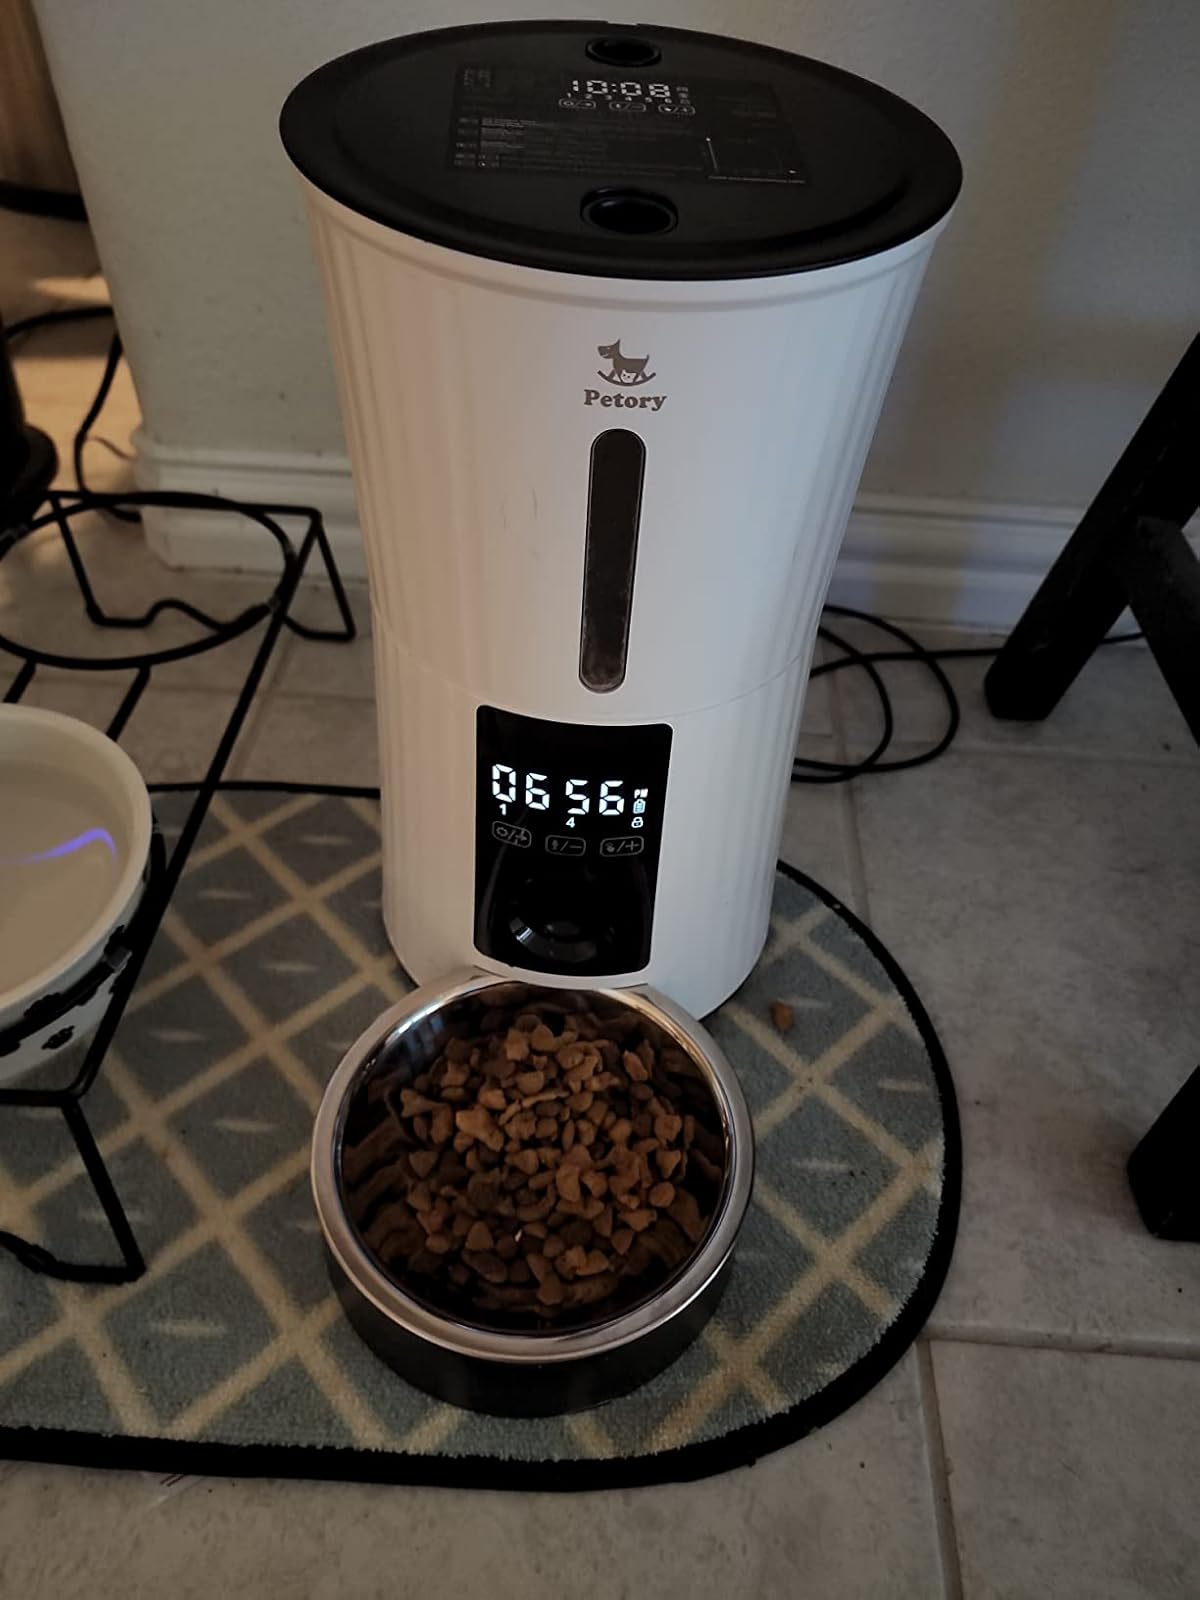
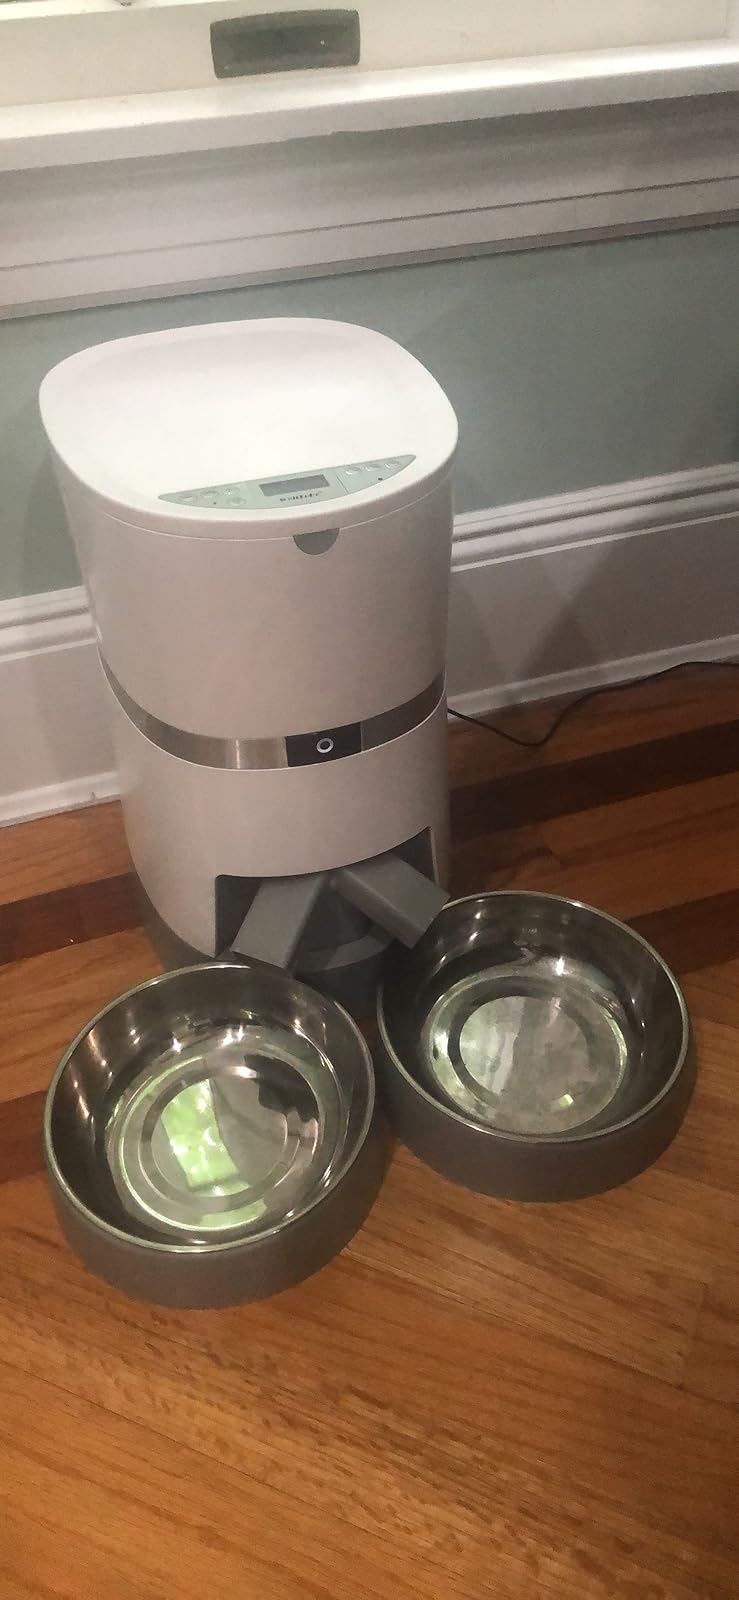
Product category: items_feeder
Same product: no